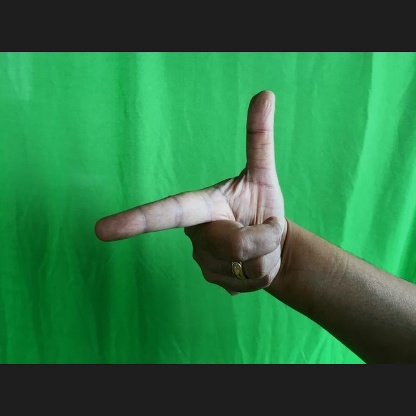
Mudra: Chandrakala